Augustin Maurs

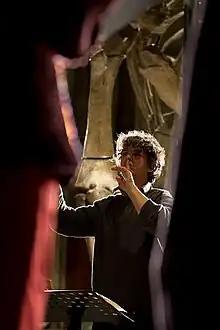

His projects have been presented at among others the Berlin Philharmonie, the Auditorium Parco della Musica in Rome, the New York Goethe Institute, the Schinkel Pavillon in Berlin, the Dilijan Arts Observatory in Armenia, the Hamburger Bahnhof Museum Berlin, the Beishan Broadcast Wall in Taiwan, the Geneva art fair, the Berlin Academy of Arts or the Busan Biennale 2018.